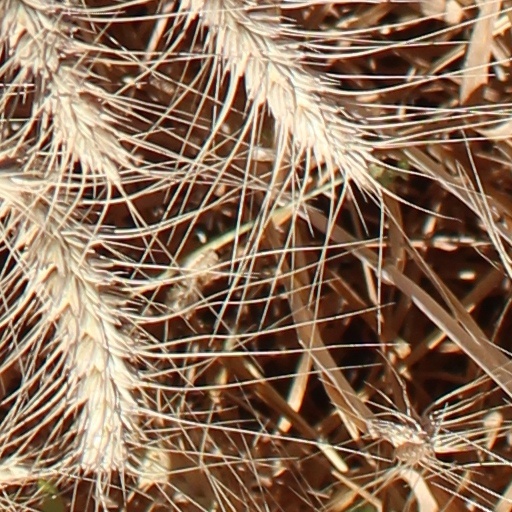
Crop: wheat